Lache Seastrunk

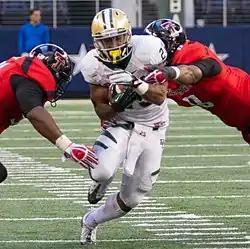
Seastrunk with the Baylor Bears in 2012

Lache J. Seastrunk (pronounced ; born July 29, 1991) is an American former professional football running back. He played college football at Baylor. Seastrunk was selected by the Washington Redskins in the sixth round of the 2014 NFL draft.